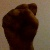
The image shows a hand gesture representing the letter 'S' in Indian Sign Language.